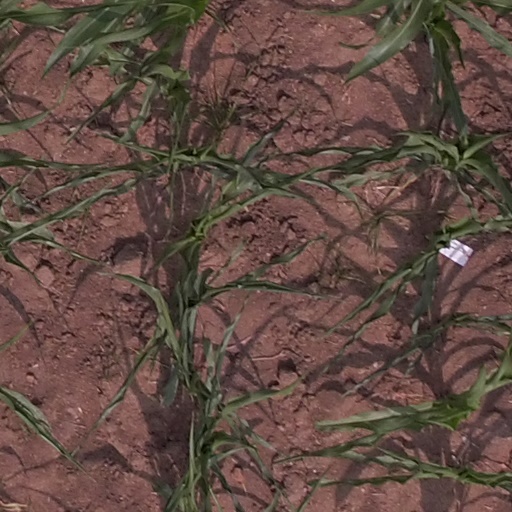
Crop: maize; corn